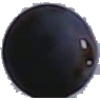
Label: blue_grape